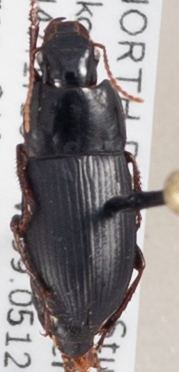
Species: Harpalus opacipennis
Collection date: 2023-08-01
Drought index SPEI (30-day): -1.058
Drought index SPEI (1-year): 0.02
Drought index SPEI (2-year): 1.28